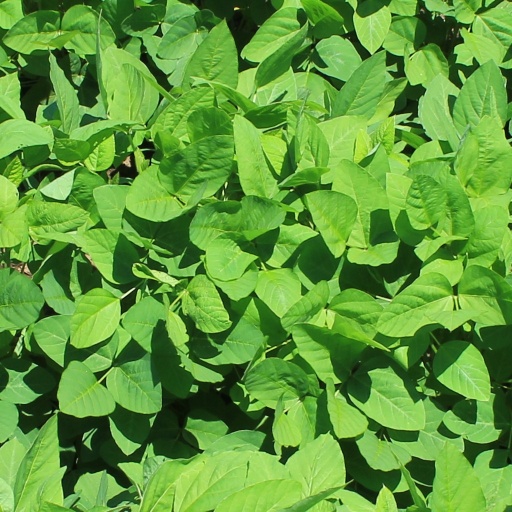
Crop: soybean